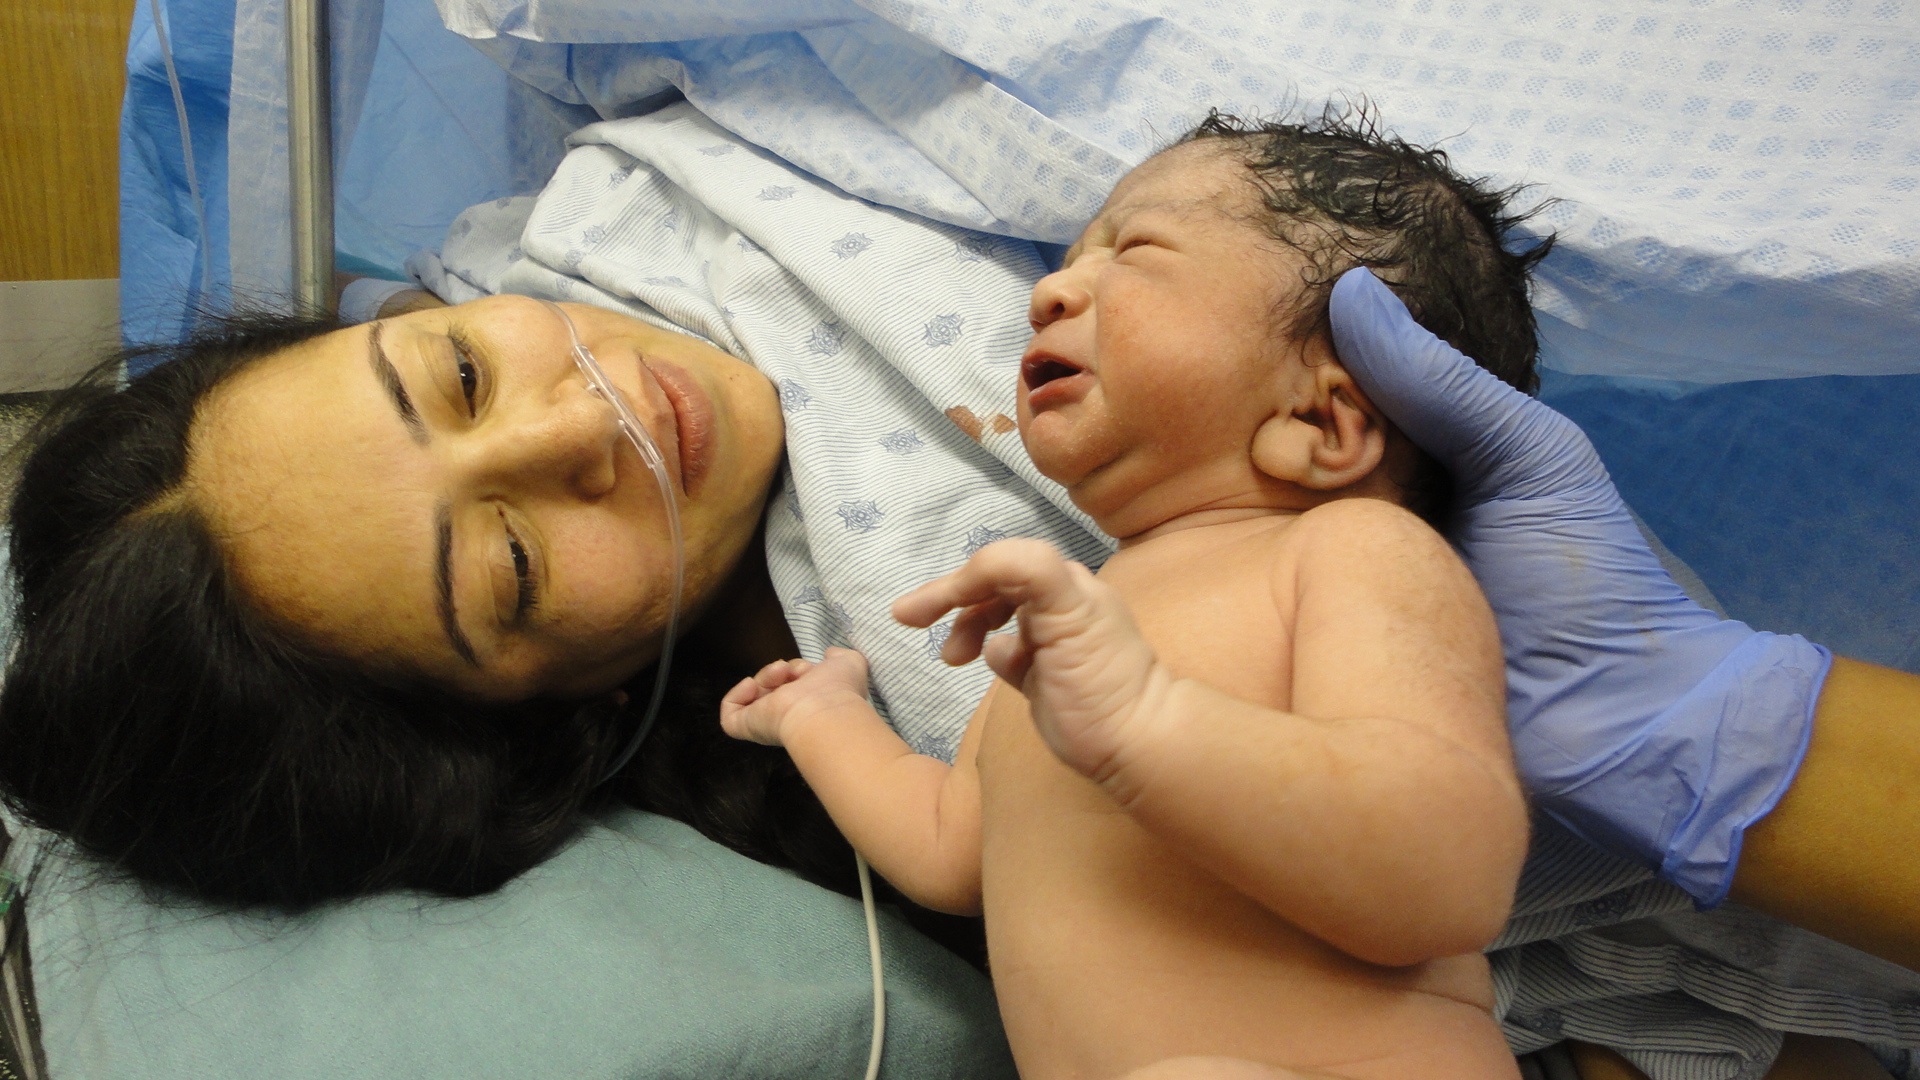
man, person, people, boy, male, child, care, healthy, baby, life, parent, mom, mouth, motherhood, maternity, family, mother, infant, newborn, skin, hospital, labor, delivery, medical, born, birth, healthcare, interaction, newborn baby, new baby, childbirth, healthy baby